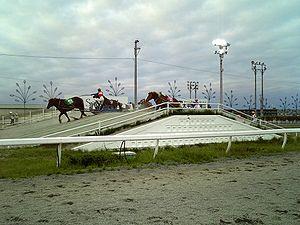
Le cheval de ban'ei est une race de chevaux de trait japonaise, très populaire dans son pays d'origine où elle est utilisée presque exclusivement pour des courses spéciales nommées ban'ei. Ces chevaux descendent de croisements entre des chevaux de trait européens.